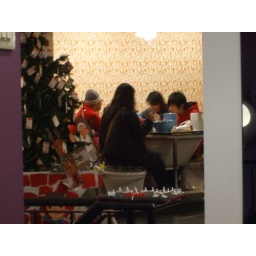
Diners are seated on toilet seats (closed). Tabletops are sinks or bathtubs with plexiglass over the top.